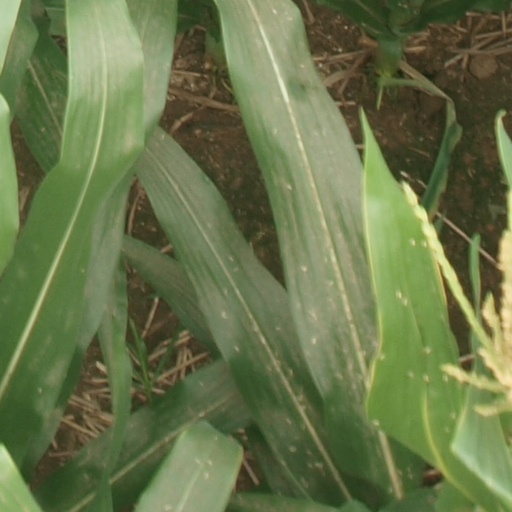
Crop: maize; corn